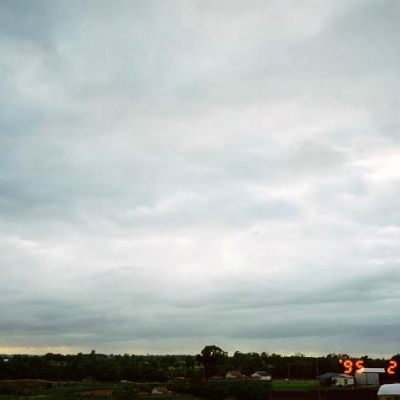
Cloud type: Stratocumulus (Sc)